Livia

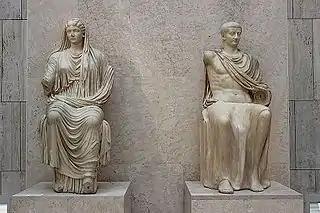
Livia and her son Tiberius, AD 14–19, from Paestum, National Archaeological Museum of Spain, Madrid

For some time, Livia and her son Tiberius, the new emperor, appeared to get along with each other. Speaking against her became treason in AD 20, and in AD 24 he granted his mother a theater seat among the Vestal Virgins. Livia exercised unofficial but very real power in Rome. Eventually, Tiberius became resentful of his mother's political status, particularly against the idea that it was she who had given him the throne. At the beginning of his reign Tiberius vetoed the unprecedented title "Mater Patriae" ("Mother of the Fatherland") that the Senate wished to bestow upon her, in the same manner in which Augustus had been named "Pater Patriae" ("Father of the Fatherland") (Tiberius also consistently refused the title of "Pater Patriae" for himself).